Matryoshka doll

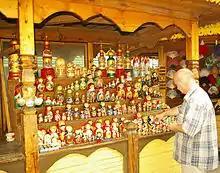

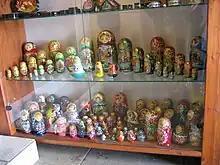
Matryoshka dolls in Tallinn, Estonia

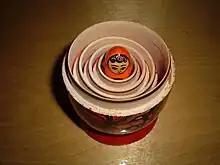
Nesting of opened matryoshkas

Matryoshka dolls, also known as stacking dolls, nesting dolls, Russian tea dolls, or Russian dolls, are a set of wooden dolls of decreasing size placed one inside another. The name "Matryoshka" is a diminutive form of "Matryosha", in turn a hypocorism of the Russian female first name "Matryona".